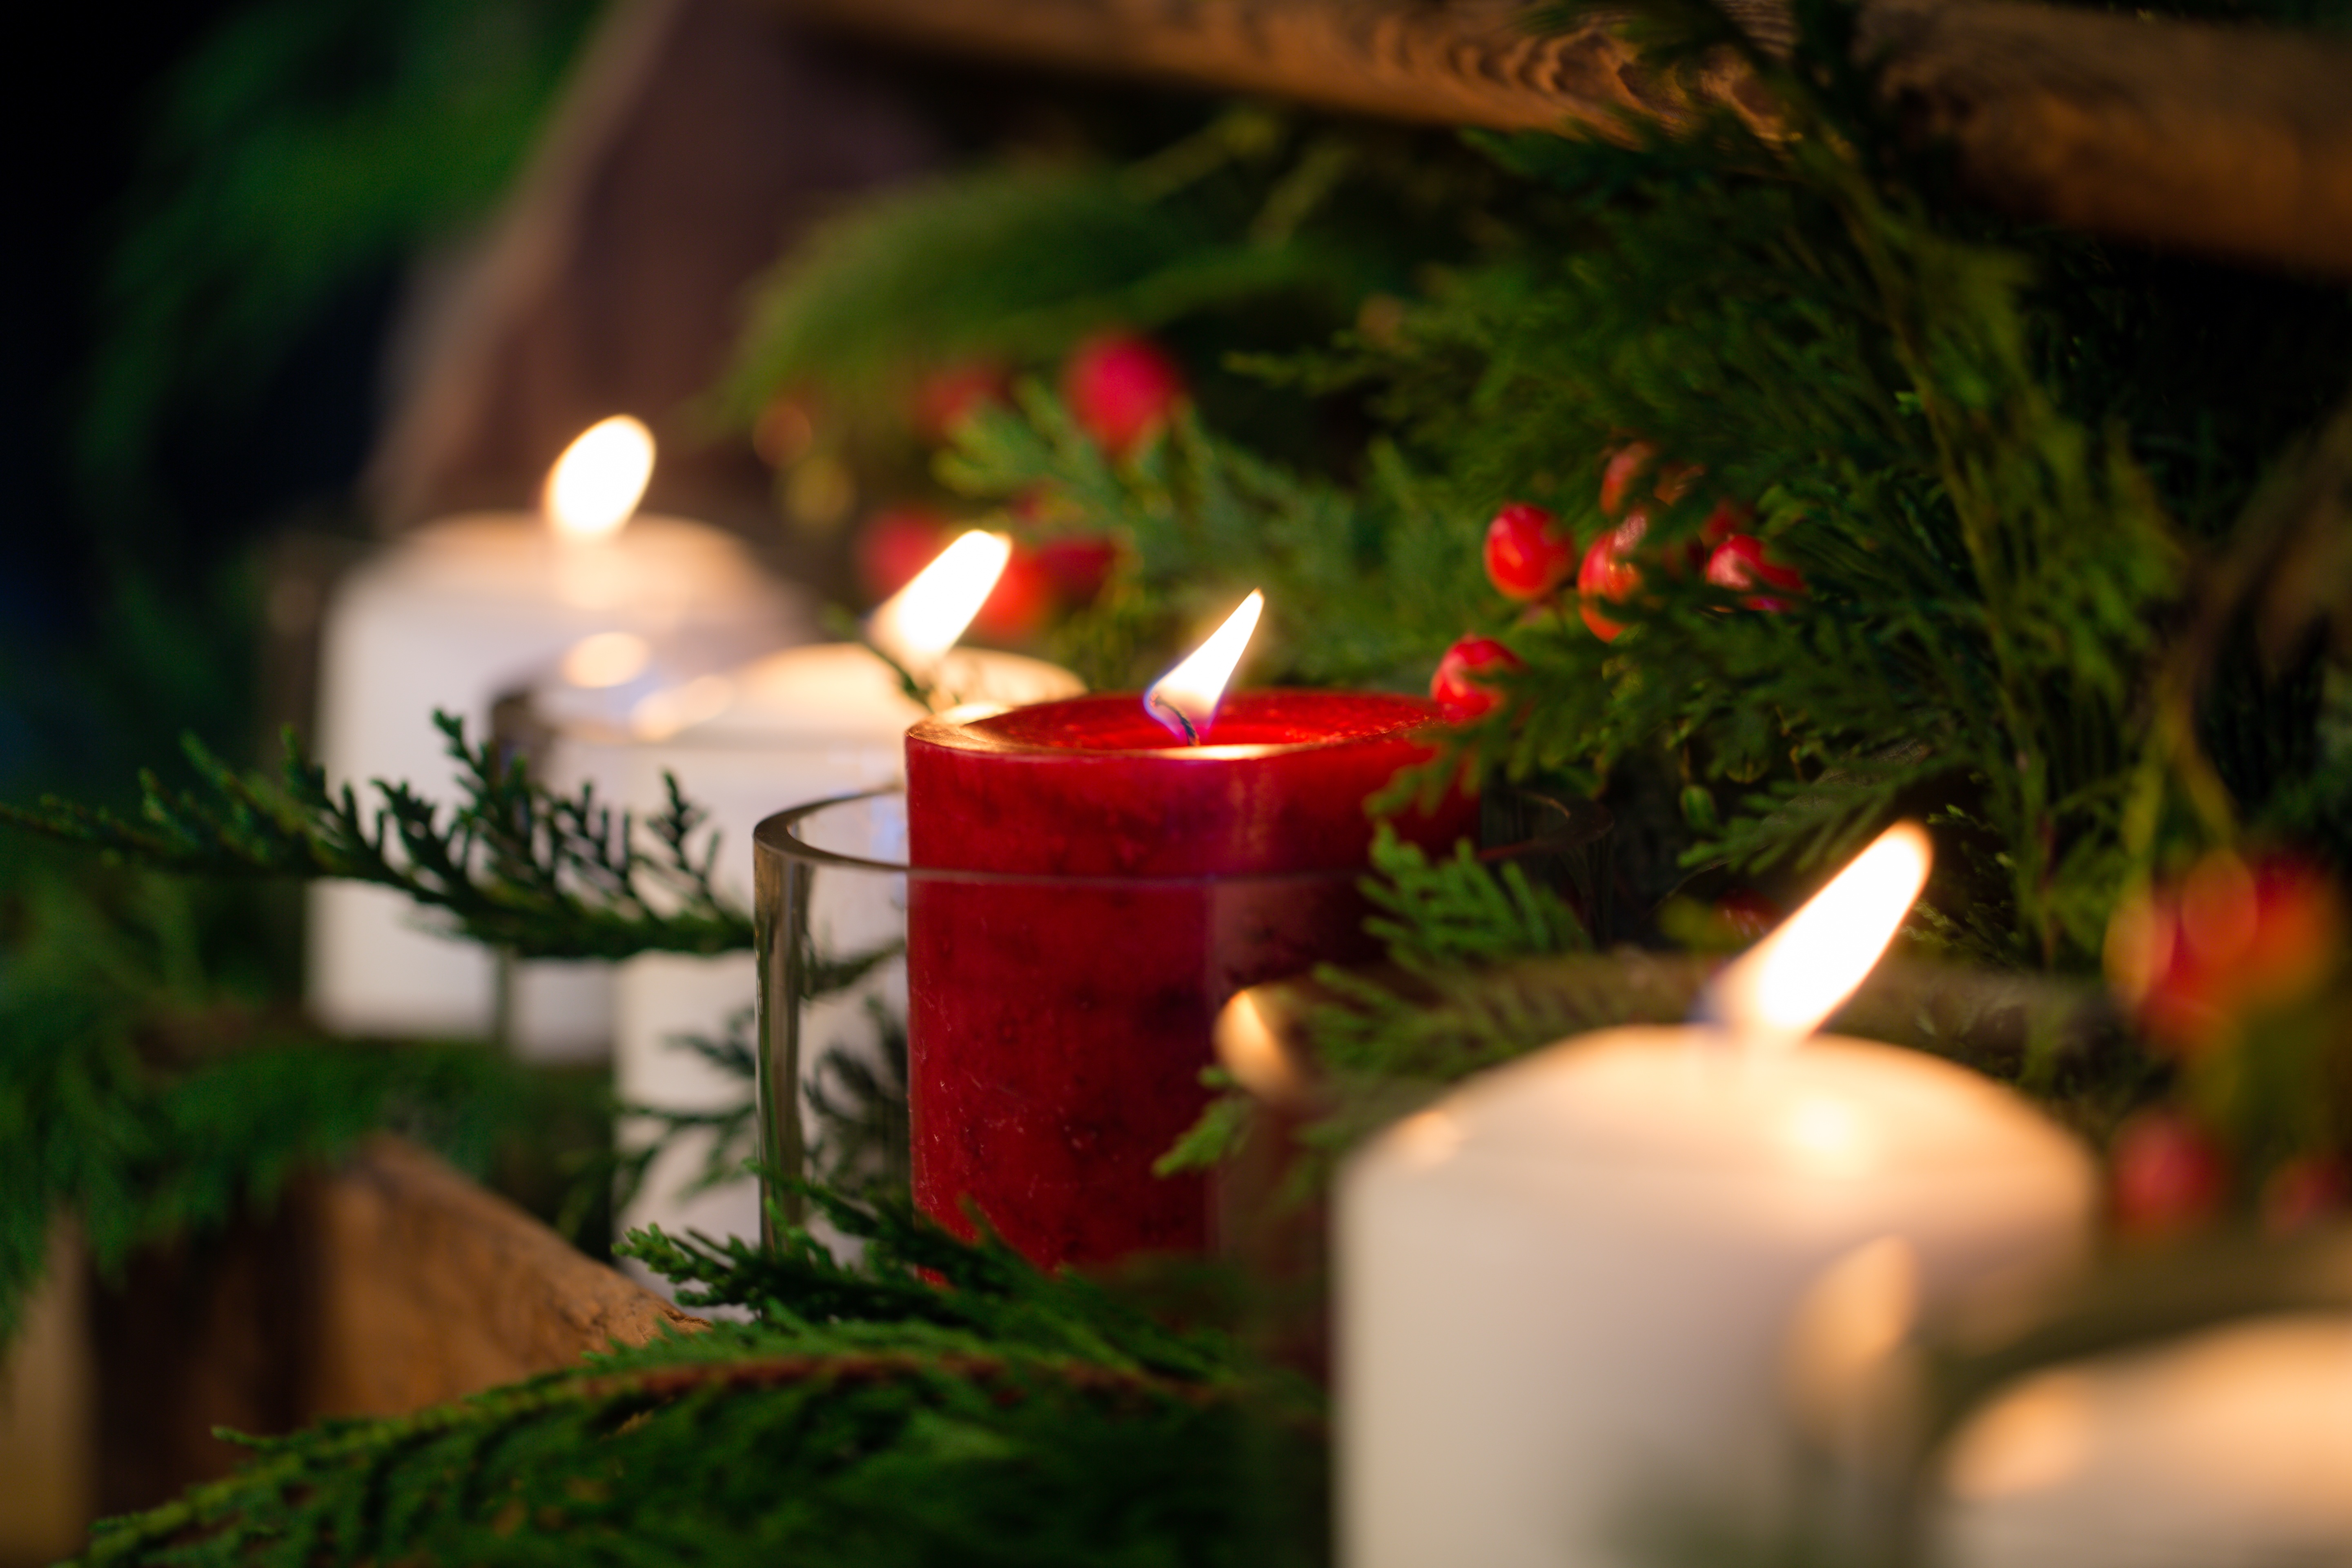
branch, plant, flower, petal, red, holiday, christmas, lighting, decor, christmas decoration, event, floristry, floral design, flower arranging